Josh Brolin

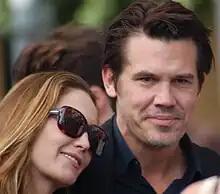
Brolin and his then-wife Diane Lane in 2009

Brolin was married to actress Alice Adair from 1988 until 1994; they have two children, including Eden. He was engaged to actress Minnie Driver for six months. Brolin married actress Diane Lane on August 15, 2004. They divorced in 2013.